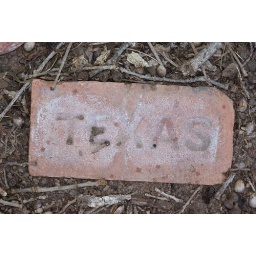
This brick is outside my parent's house in their flower bed. I just love it!